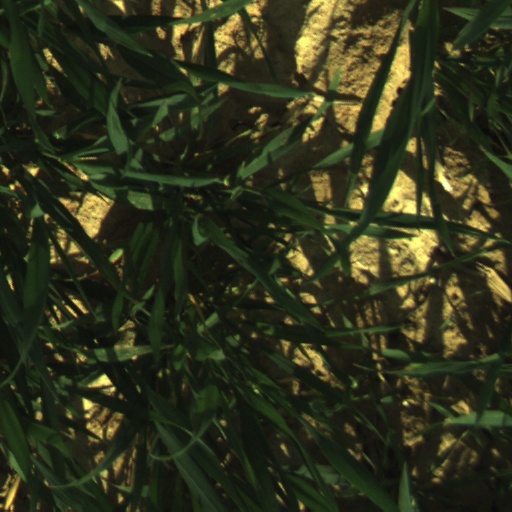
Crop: wheat